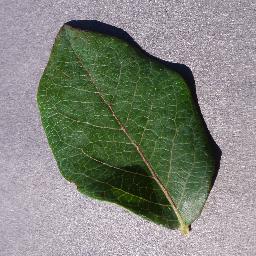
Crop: blueberry
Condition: healthy